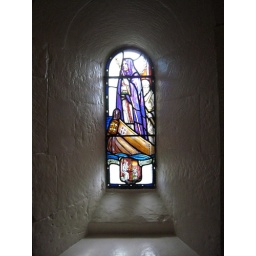
St. Margaret's Chapel, the oldest surviving building in Edinburgh. From the 12th century. (The stained glass is from 1922.)